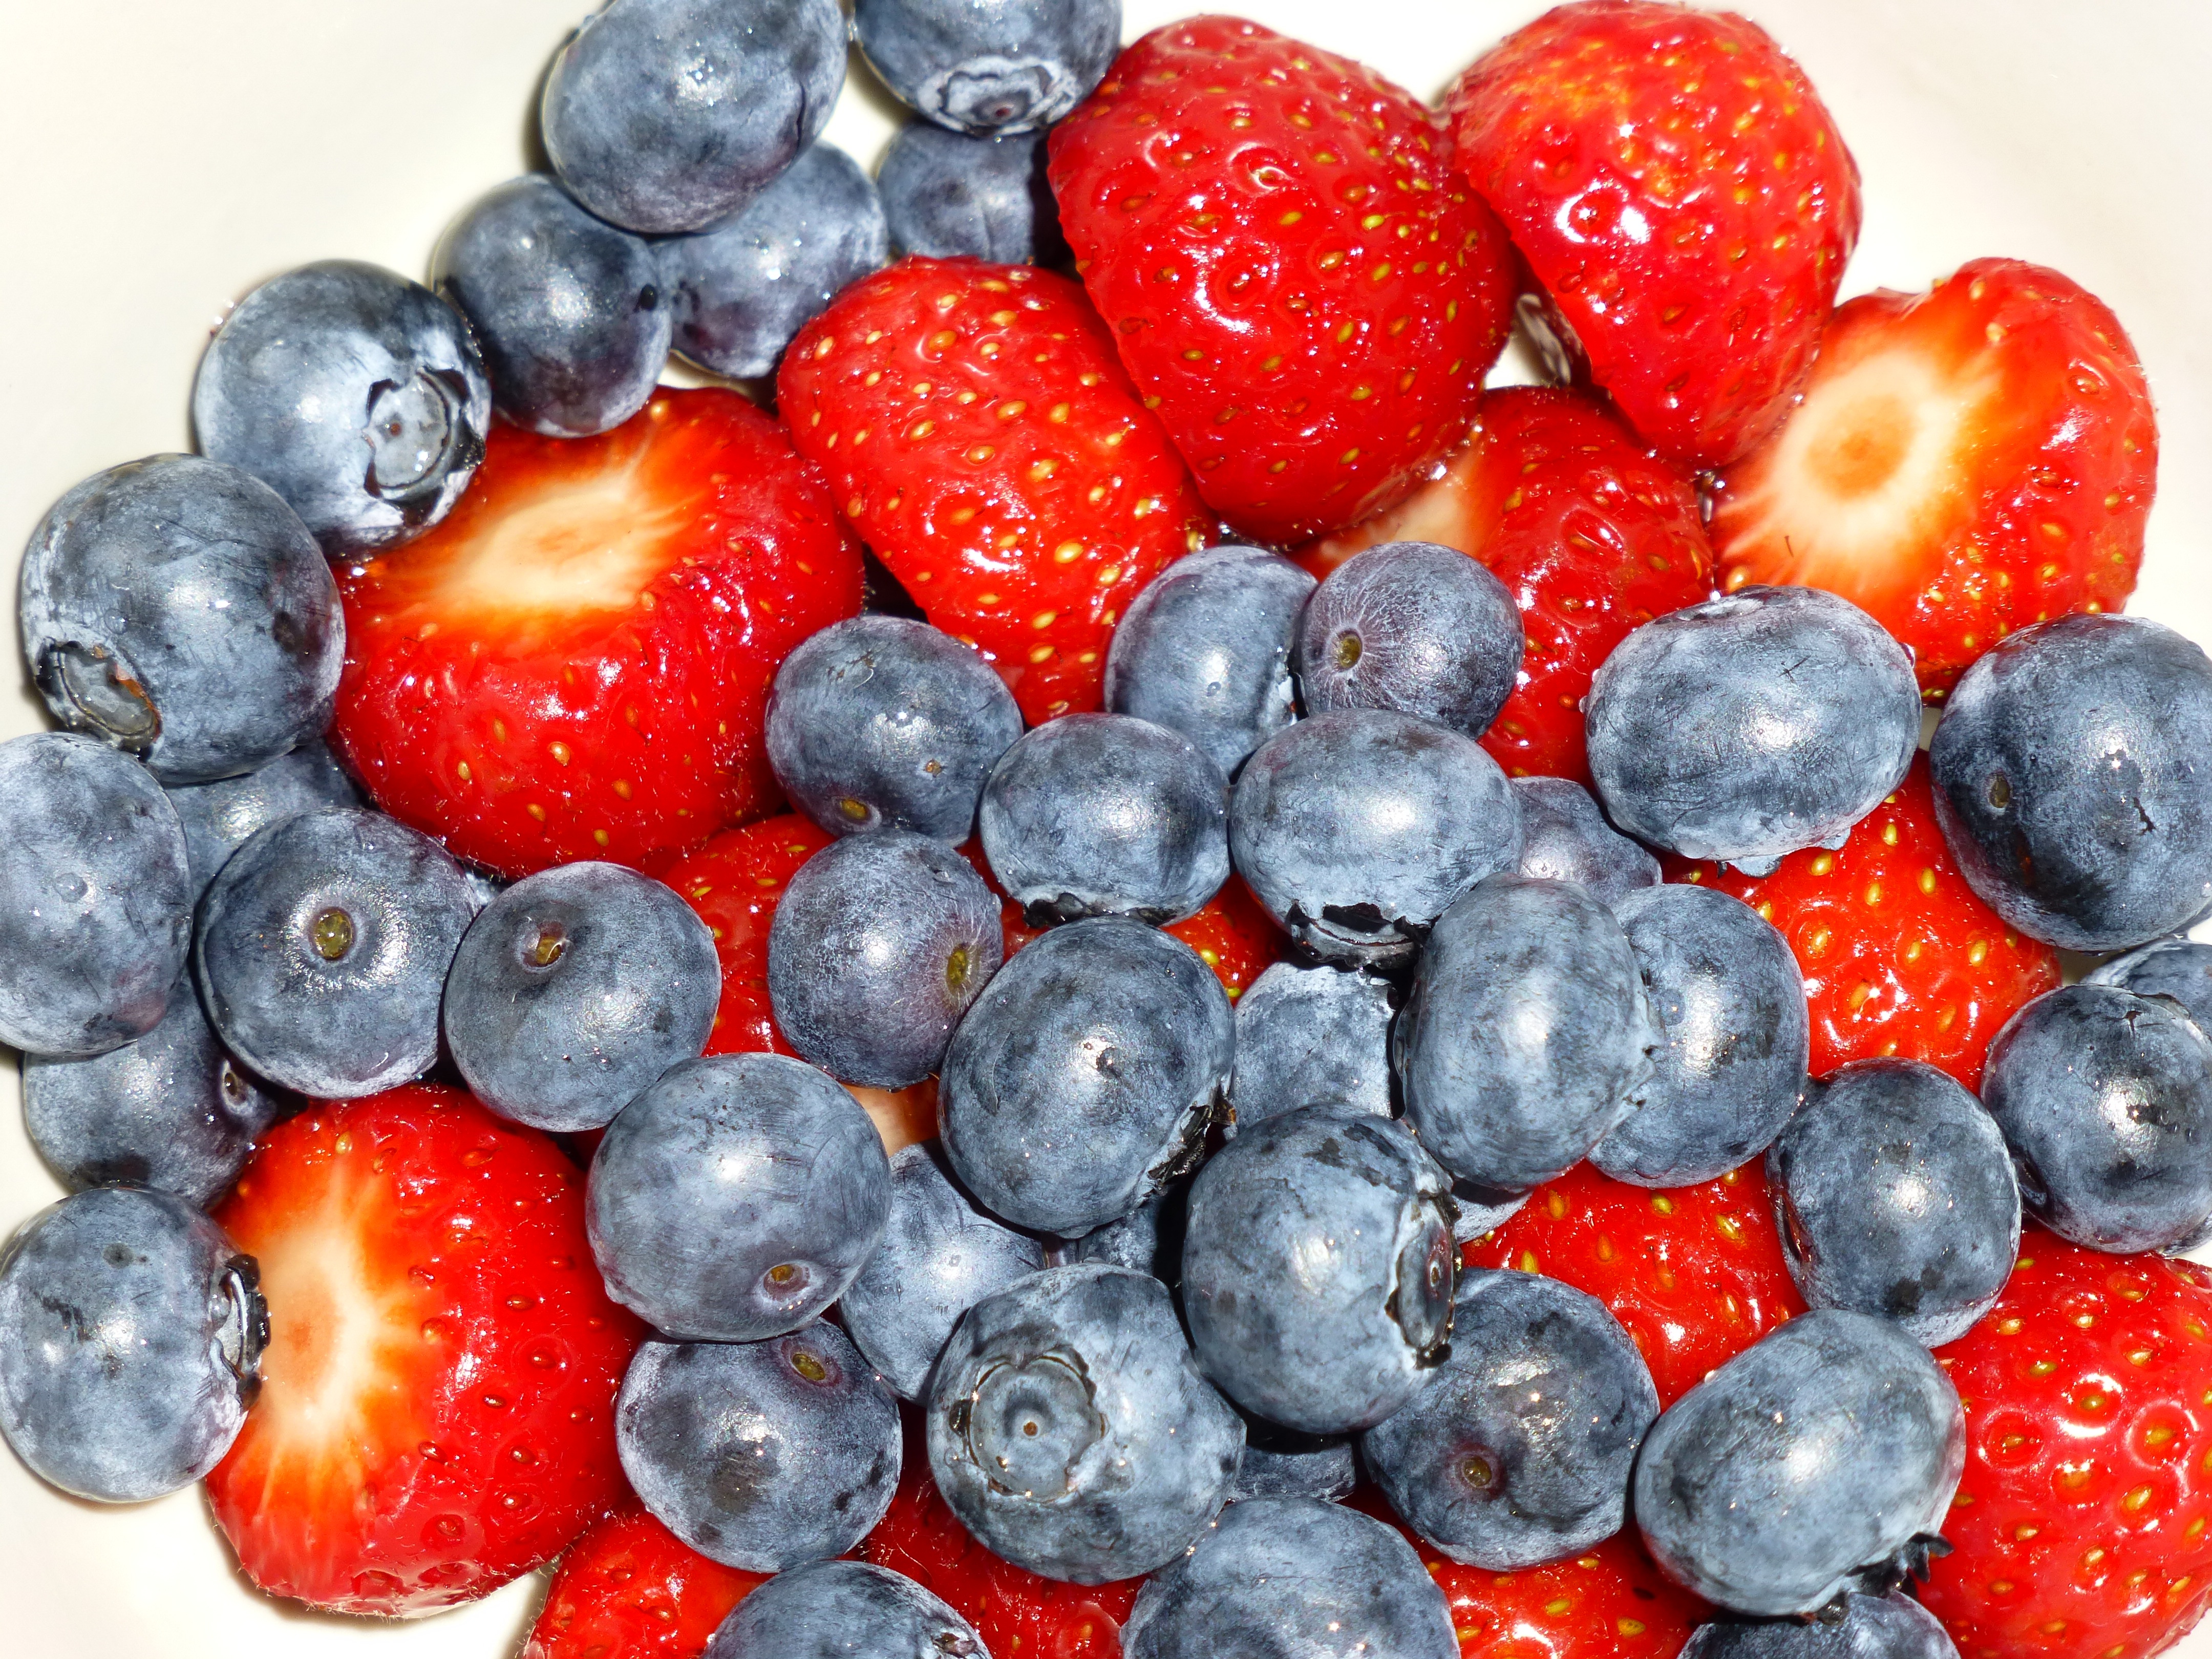
plant, fruit, berry, summer, food, produce, blueberry, strawberries, frutti di bosco, zante currant